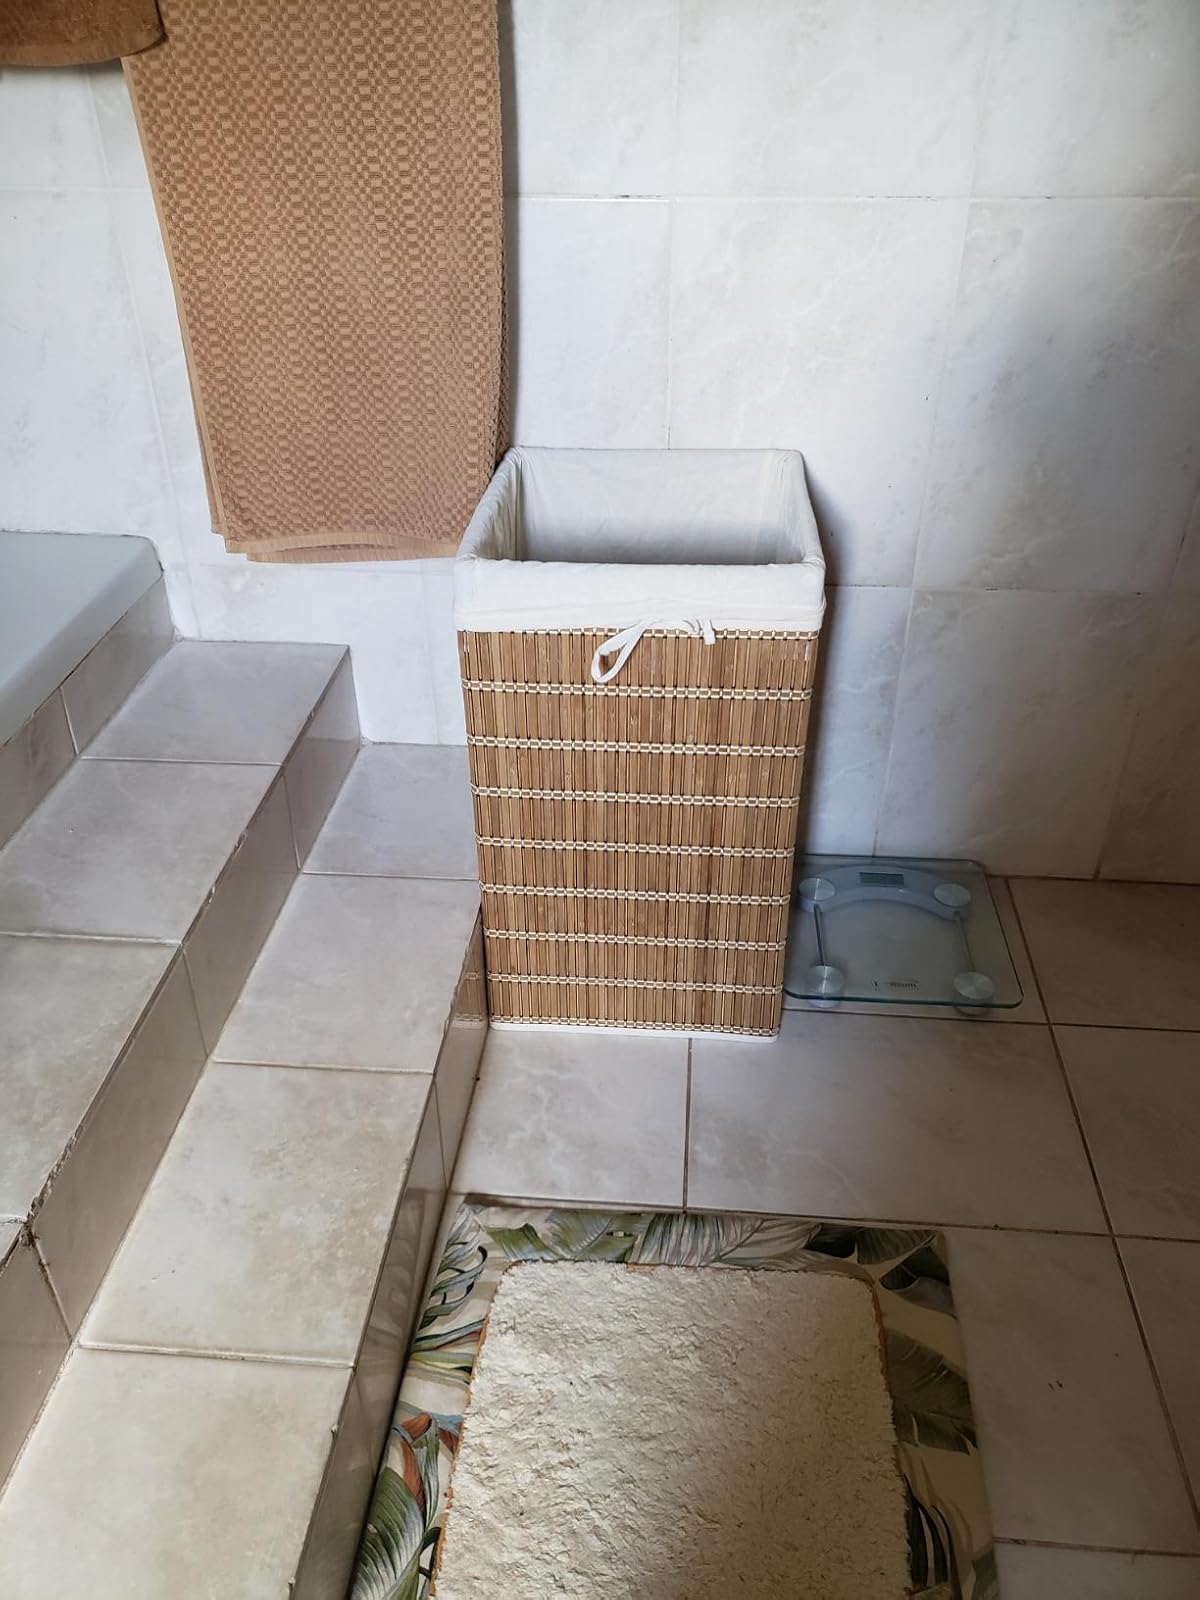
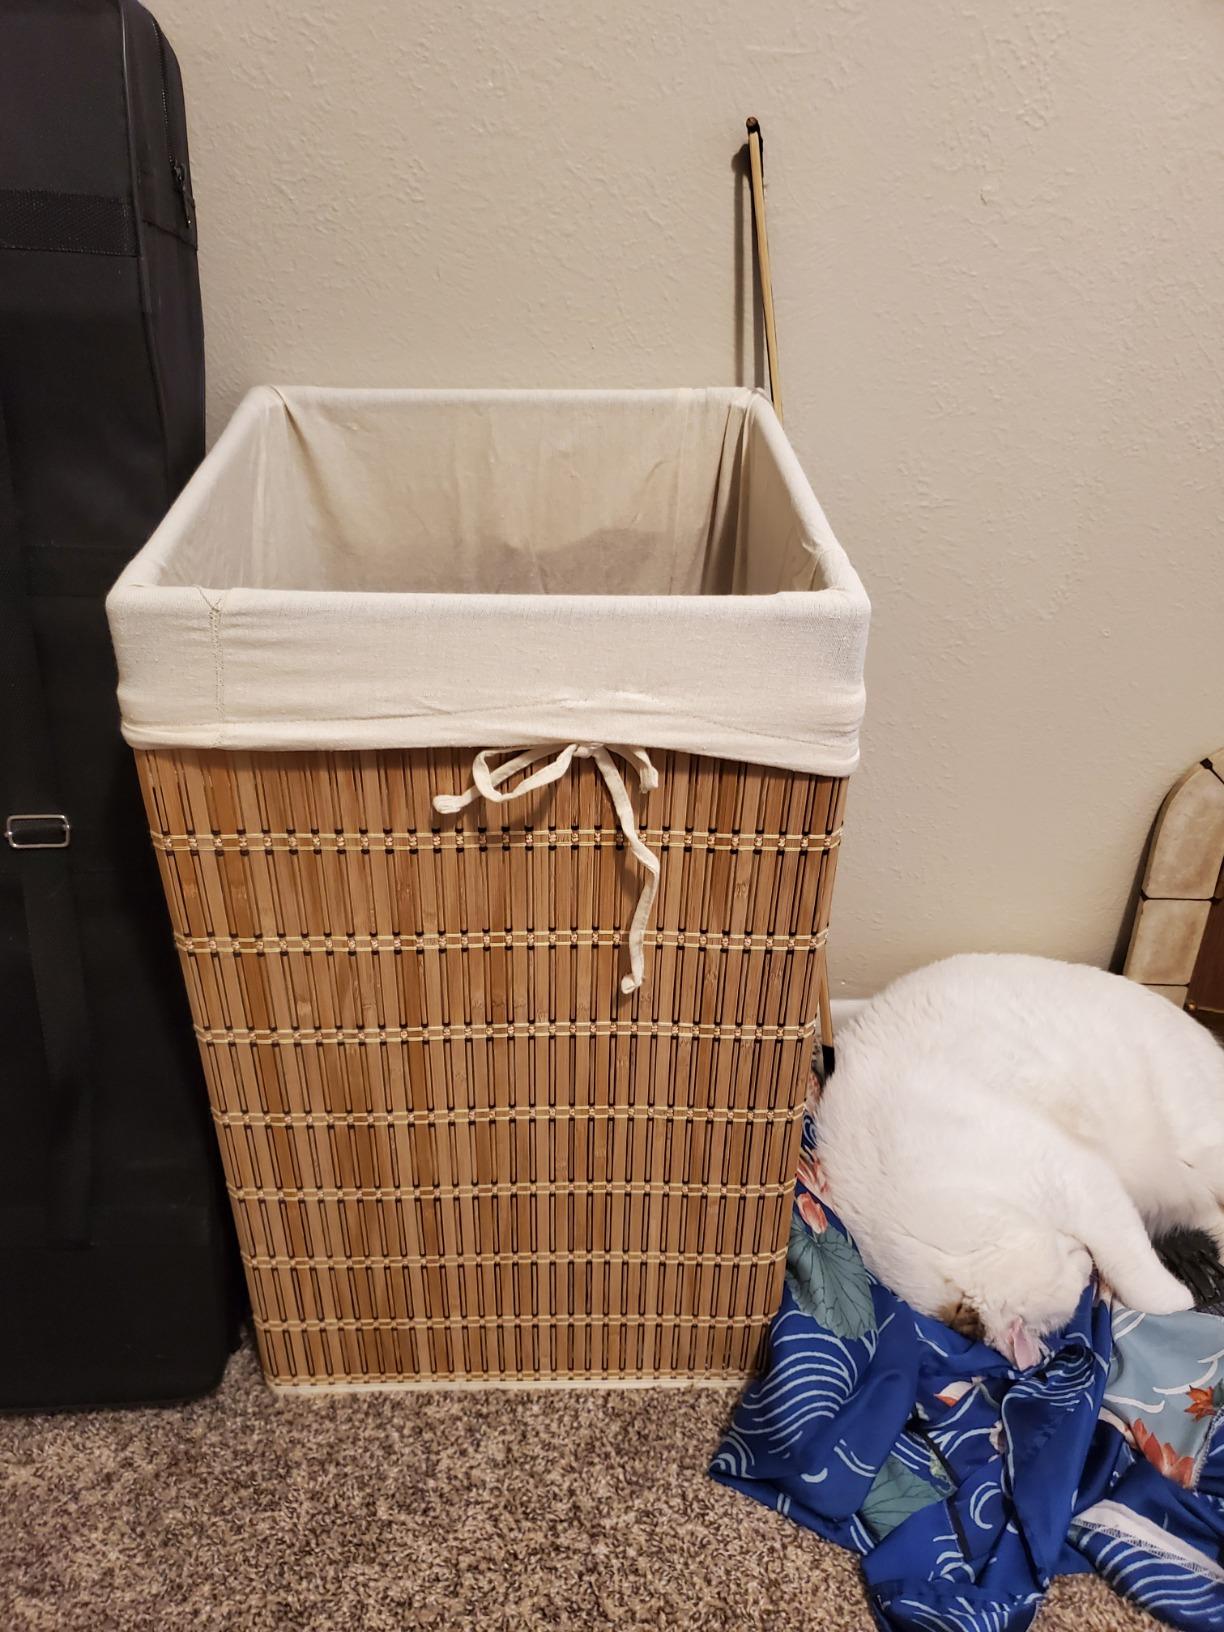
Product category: items_hamper
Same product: yes